Toploader

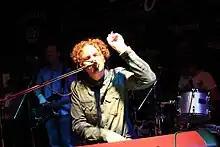
Toploader performing at the Doghouse in Dundee in 2011

In 2009, Toploader got back together in a lineup that consisted of three of its five original members: Joseph Washbourn, Dan Hipgrave, and Rob Green, with touring and session member Patrick Greenberg (a former touring-bassist with Clean Bandit). They signed a one-record deal with Underdogs Music and released "Only Human" in June 2011. The first single, "Never Stop Wondering", came out on 14 March 2011. Another single, "A Balance to All Things" (featuring a remix from Ash Howes), followed on 20 June 2011.